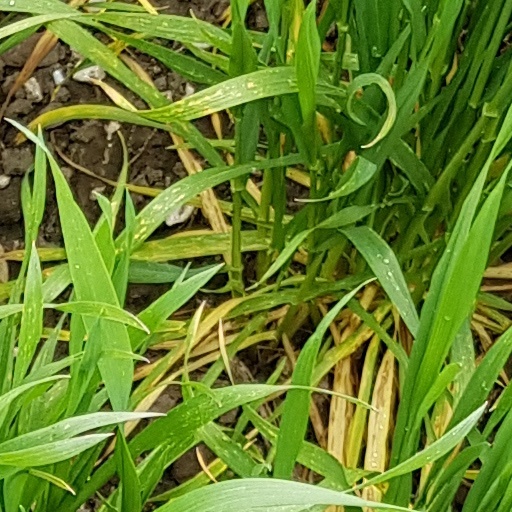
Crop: wheat